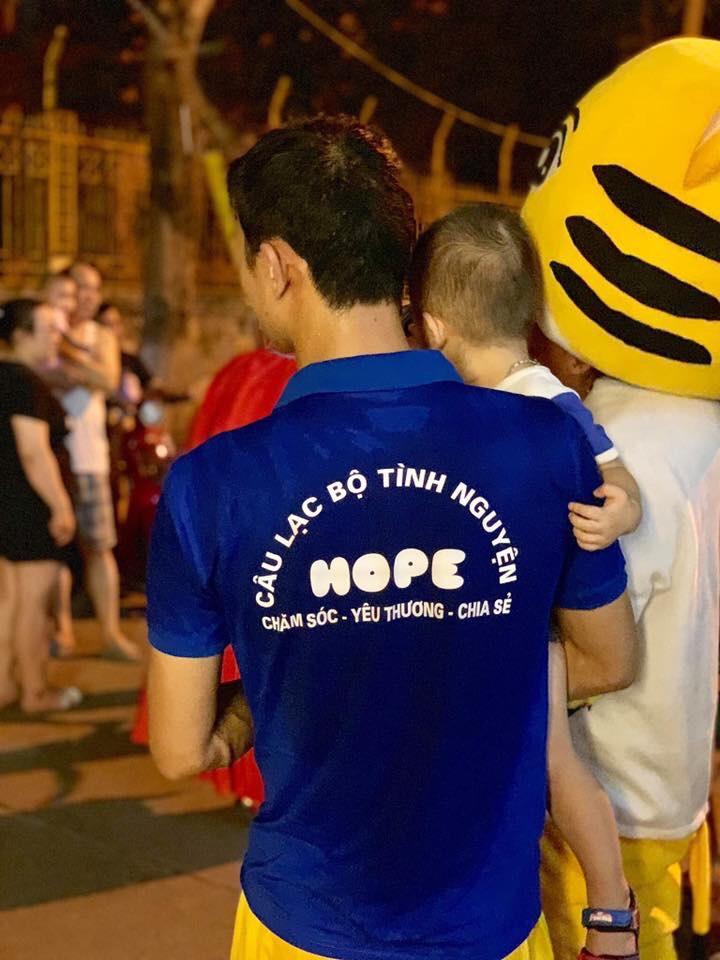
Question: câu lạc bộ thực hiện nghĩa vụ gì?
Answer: chăm sóc-yêu thương-chia sẻ